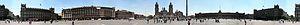
La place de la Constitution, inscrite au Patrimoine mondial de l'Unesco et dont une partie est populairement nommée Zócalo, est une place située dans le centre historique de l'entité fédérative de Ciudad de Mexico, délégation Cuauhtémoc.